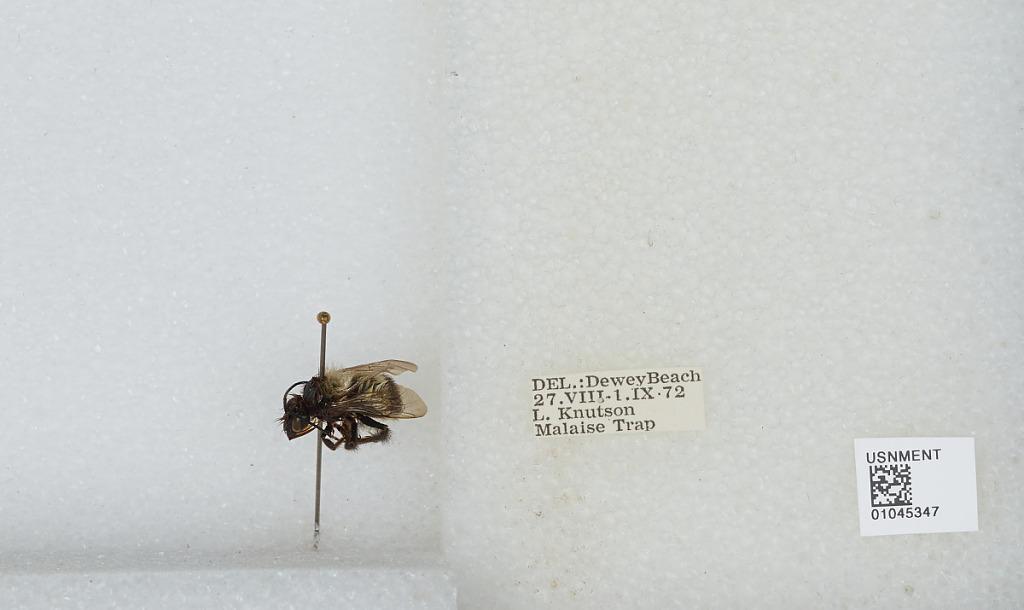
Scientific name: Bombus sp.
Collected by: L. Knutson
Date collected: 1972-8-27
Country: United States
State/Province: Delaware
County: Sussex
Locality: Dewey Beach
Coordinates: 38.6961, -75.0764